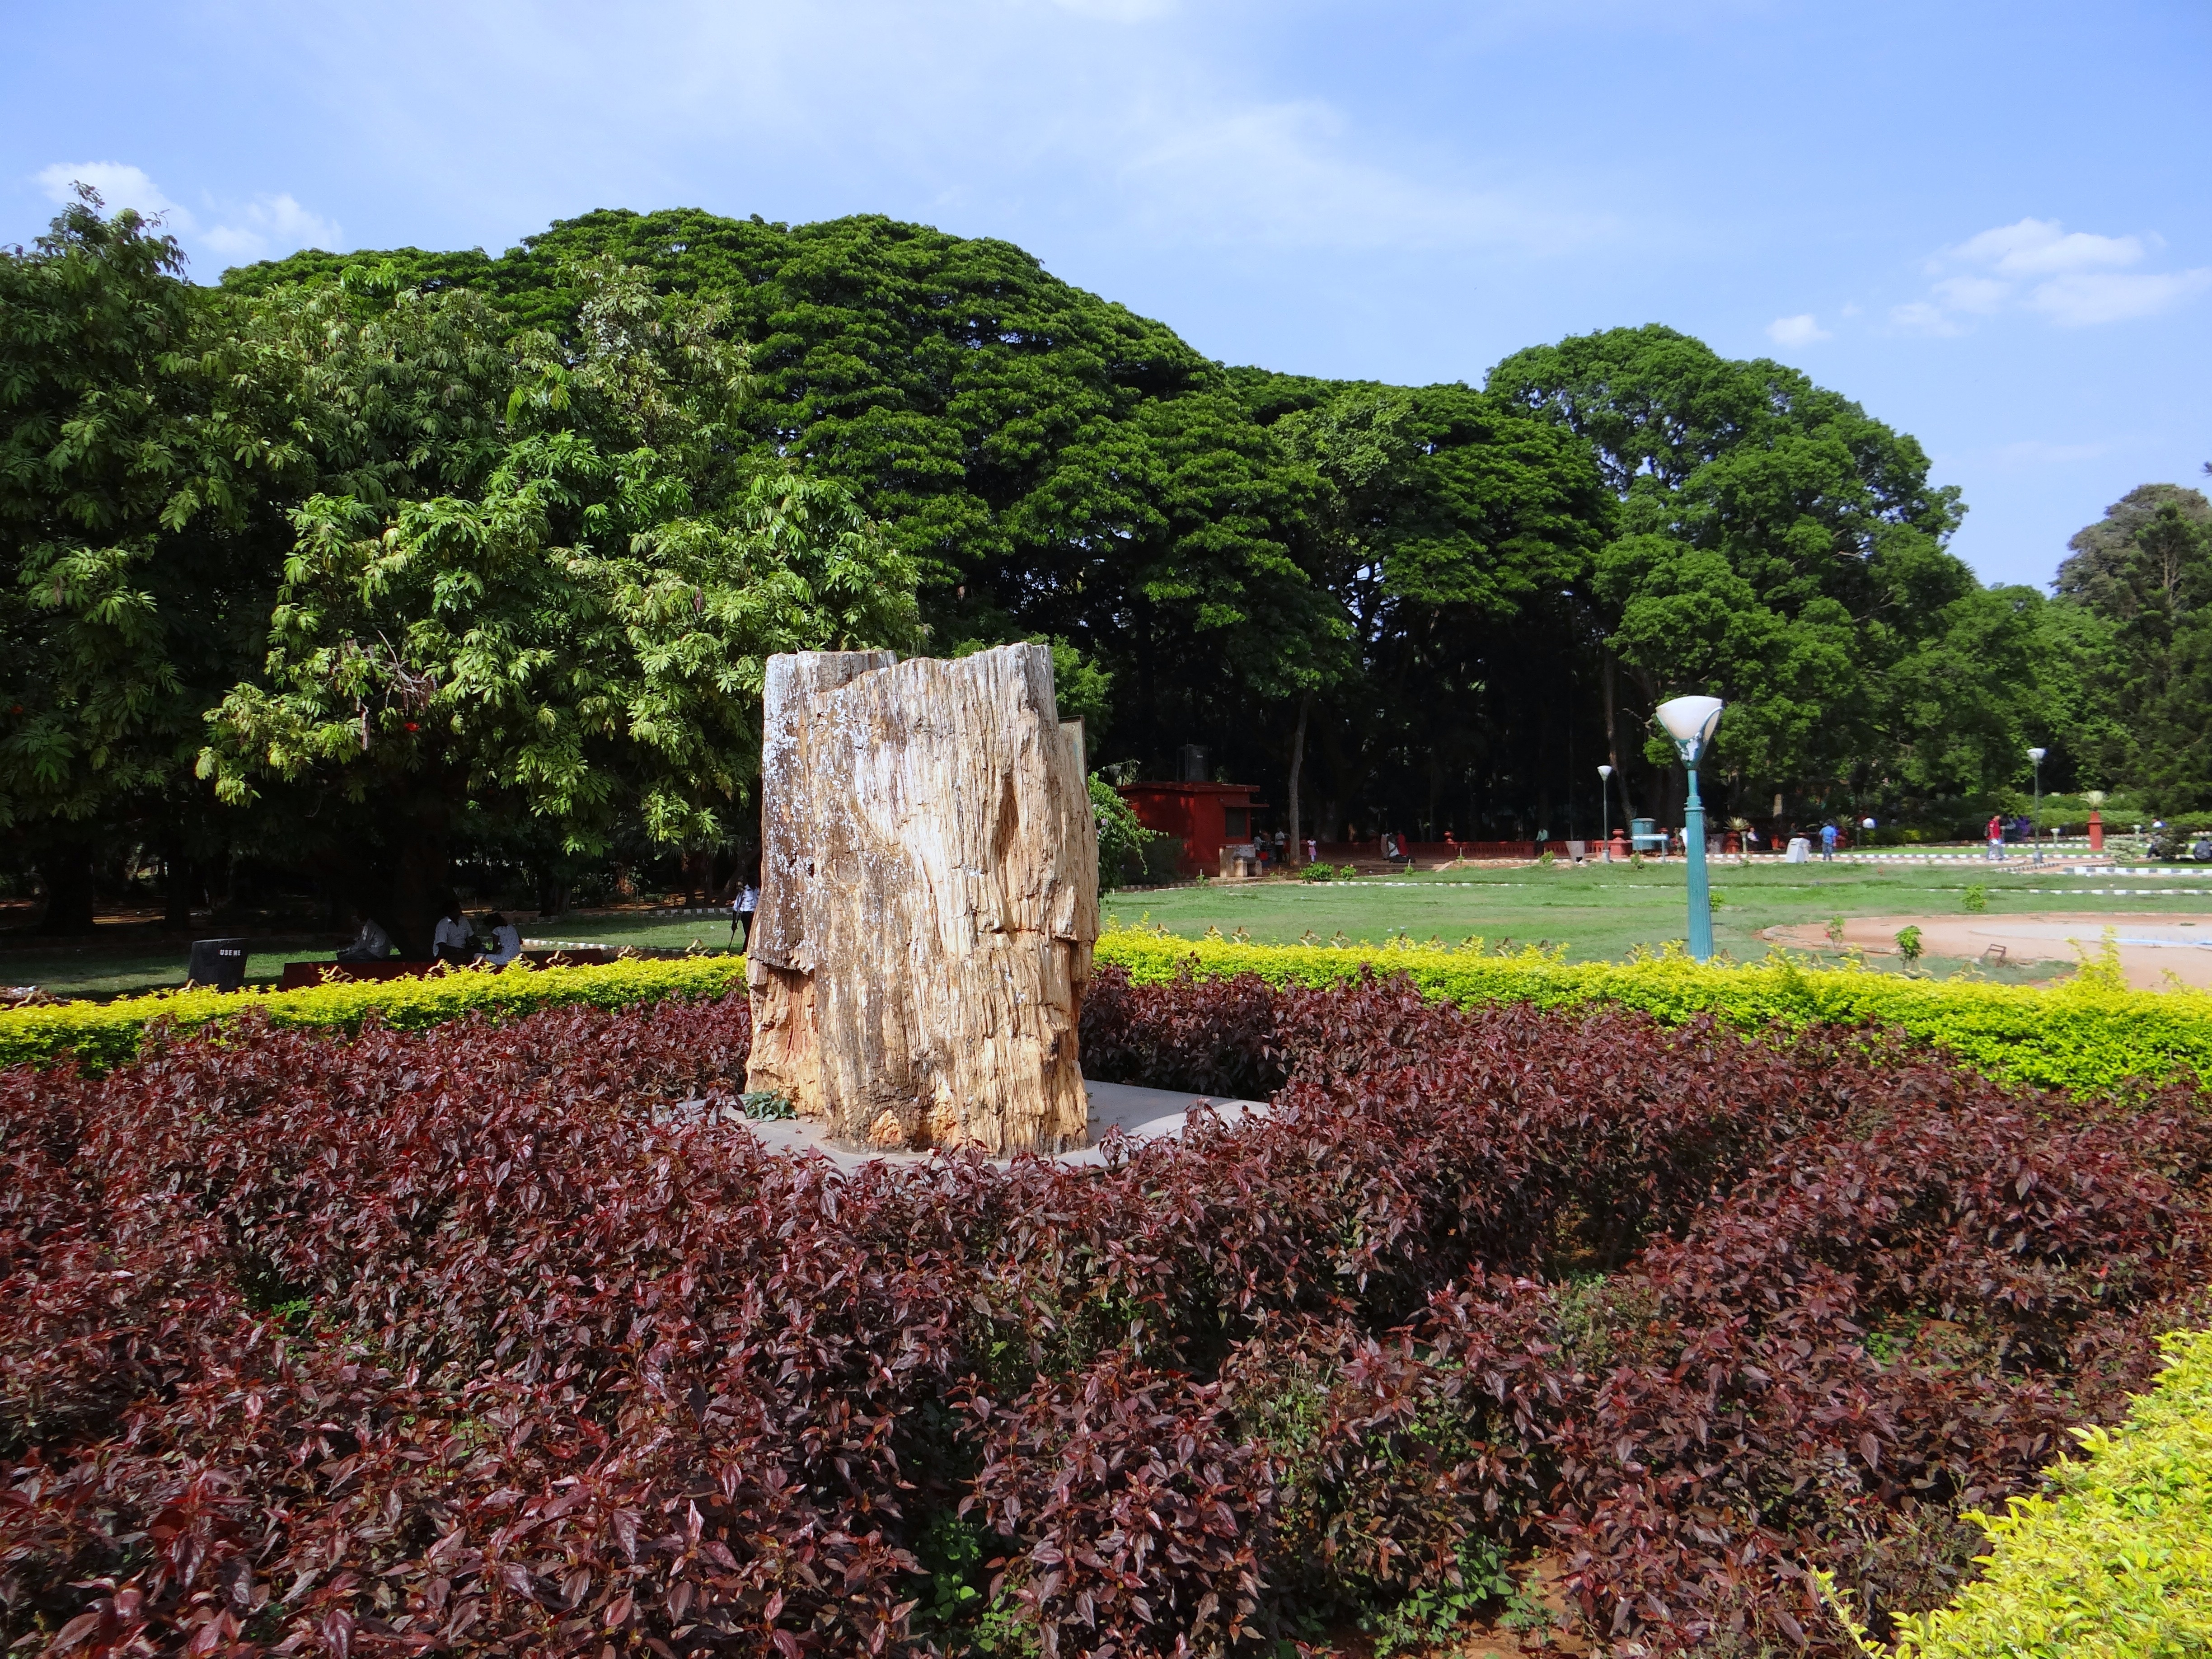
tree, rock, plant, lawn, flower, park, botany, garden, tree trunk, memorial, geology, ruins, shrub, india, botanical garden, fossil, petrified, karnataka, woody plant